Sultan Bathery

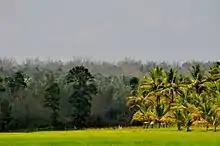
Paddy field in Sultan Bathery

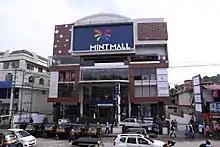
View of a mall in Sultan Bathery

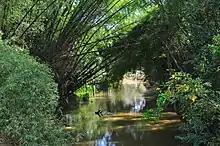
A river in Sultan Bathery

Sulthan Bathery is a major municipal town in the Wayanad district of Kerala, India. It serves as the administrative headquarters of Sultan Bathery taluk and is the most populous and commercially active urban center in the district. Strategically located near the borders of Tamil Nadu and Karnataka, the city plays a key role in regional connectivity and trade.